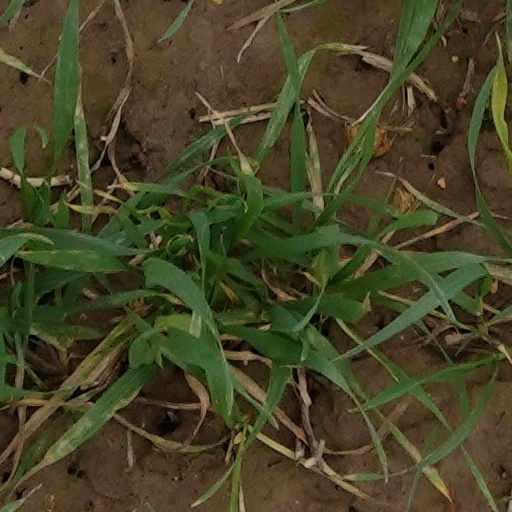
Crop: wheat